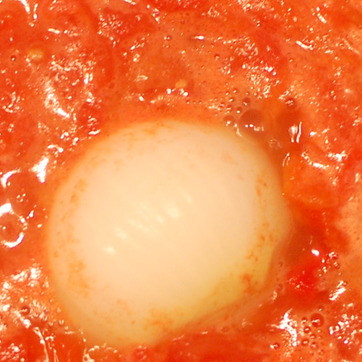
Material: food